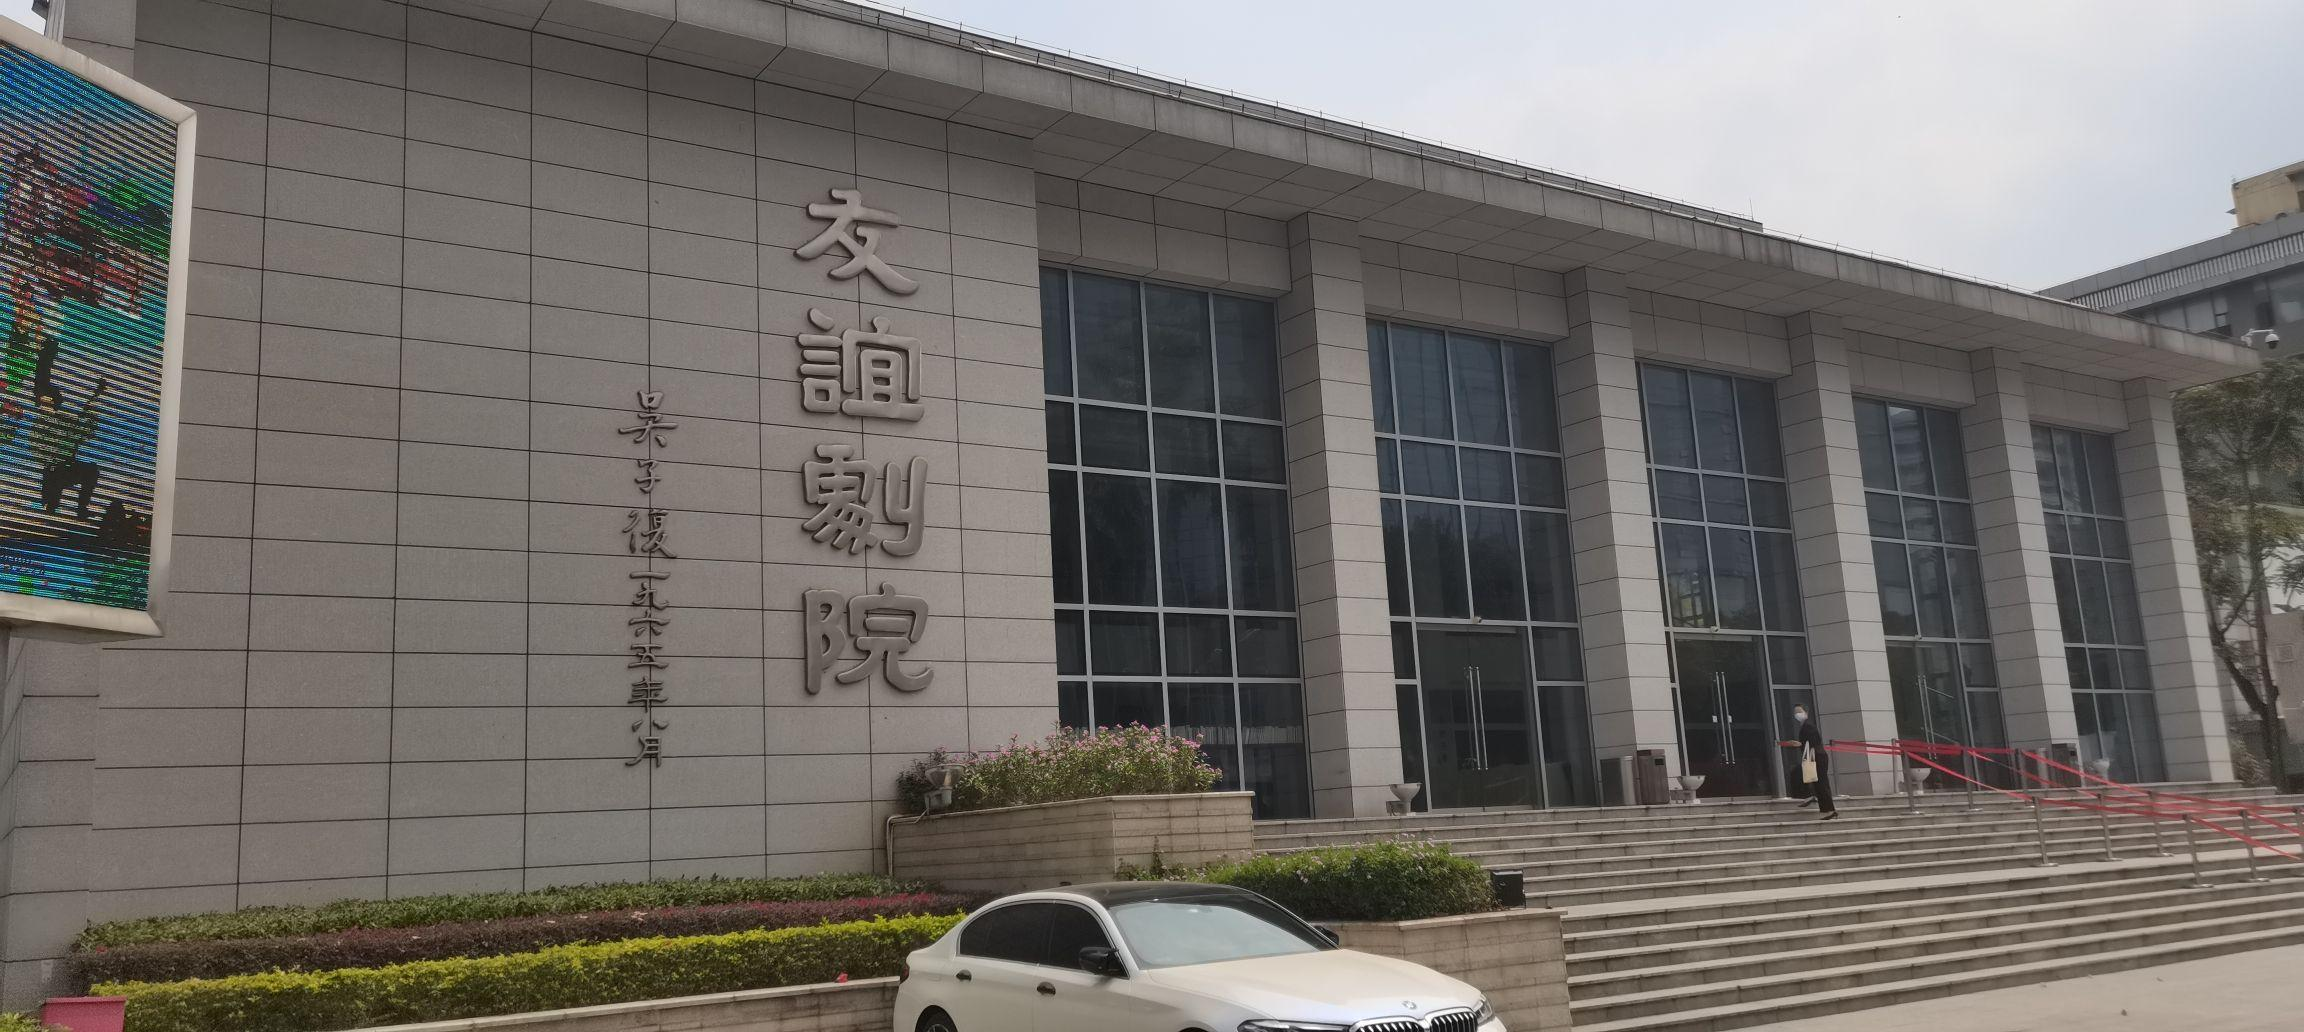
地标名称：友谊剧院
所在城市：广州市·越秀区